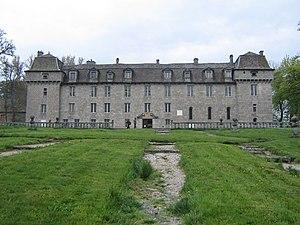
Château de la Baume
Cet article recense les monuments historiques de la Lozère, en France.